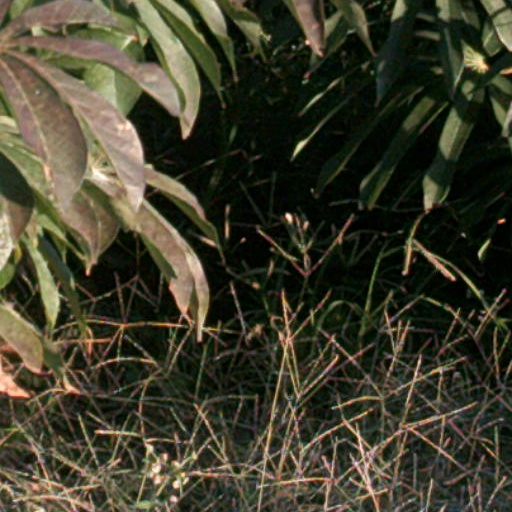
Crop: cassava